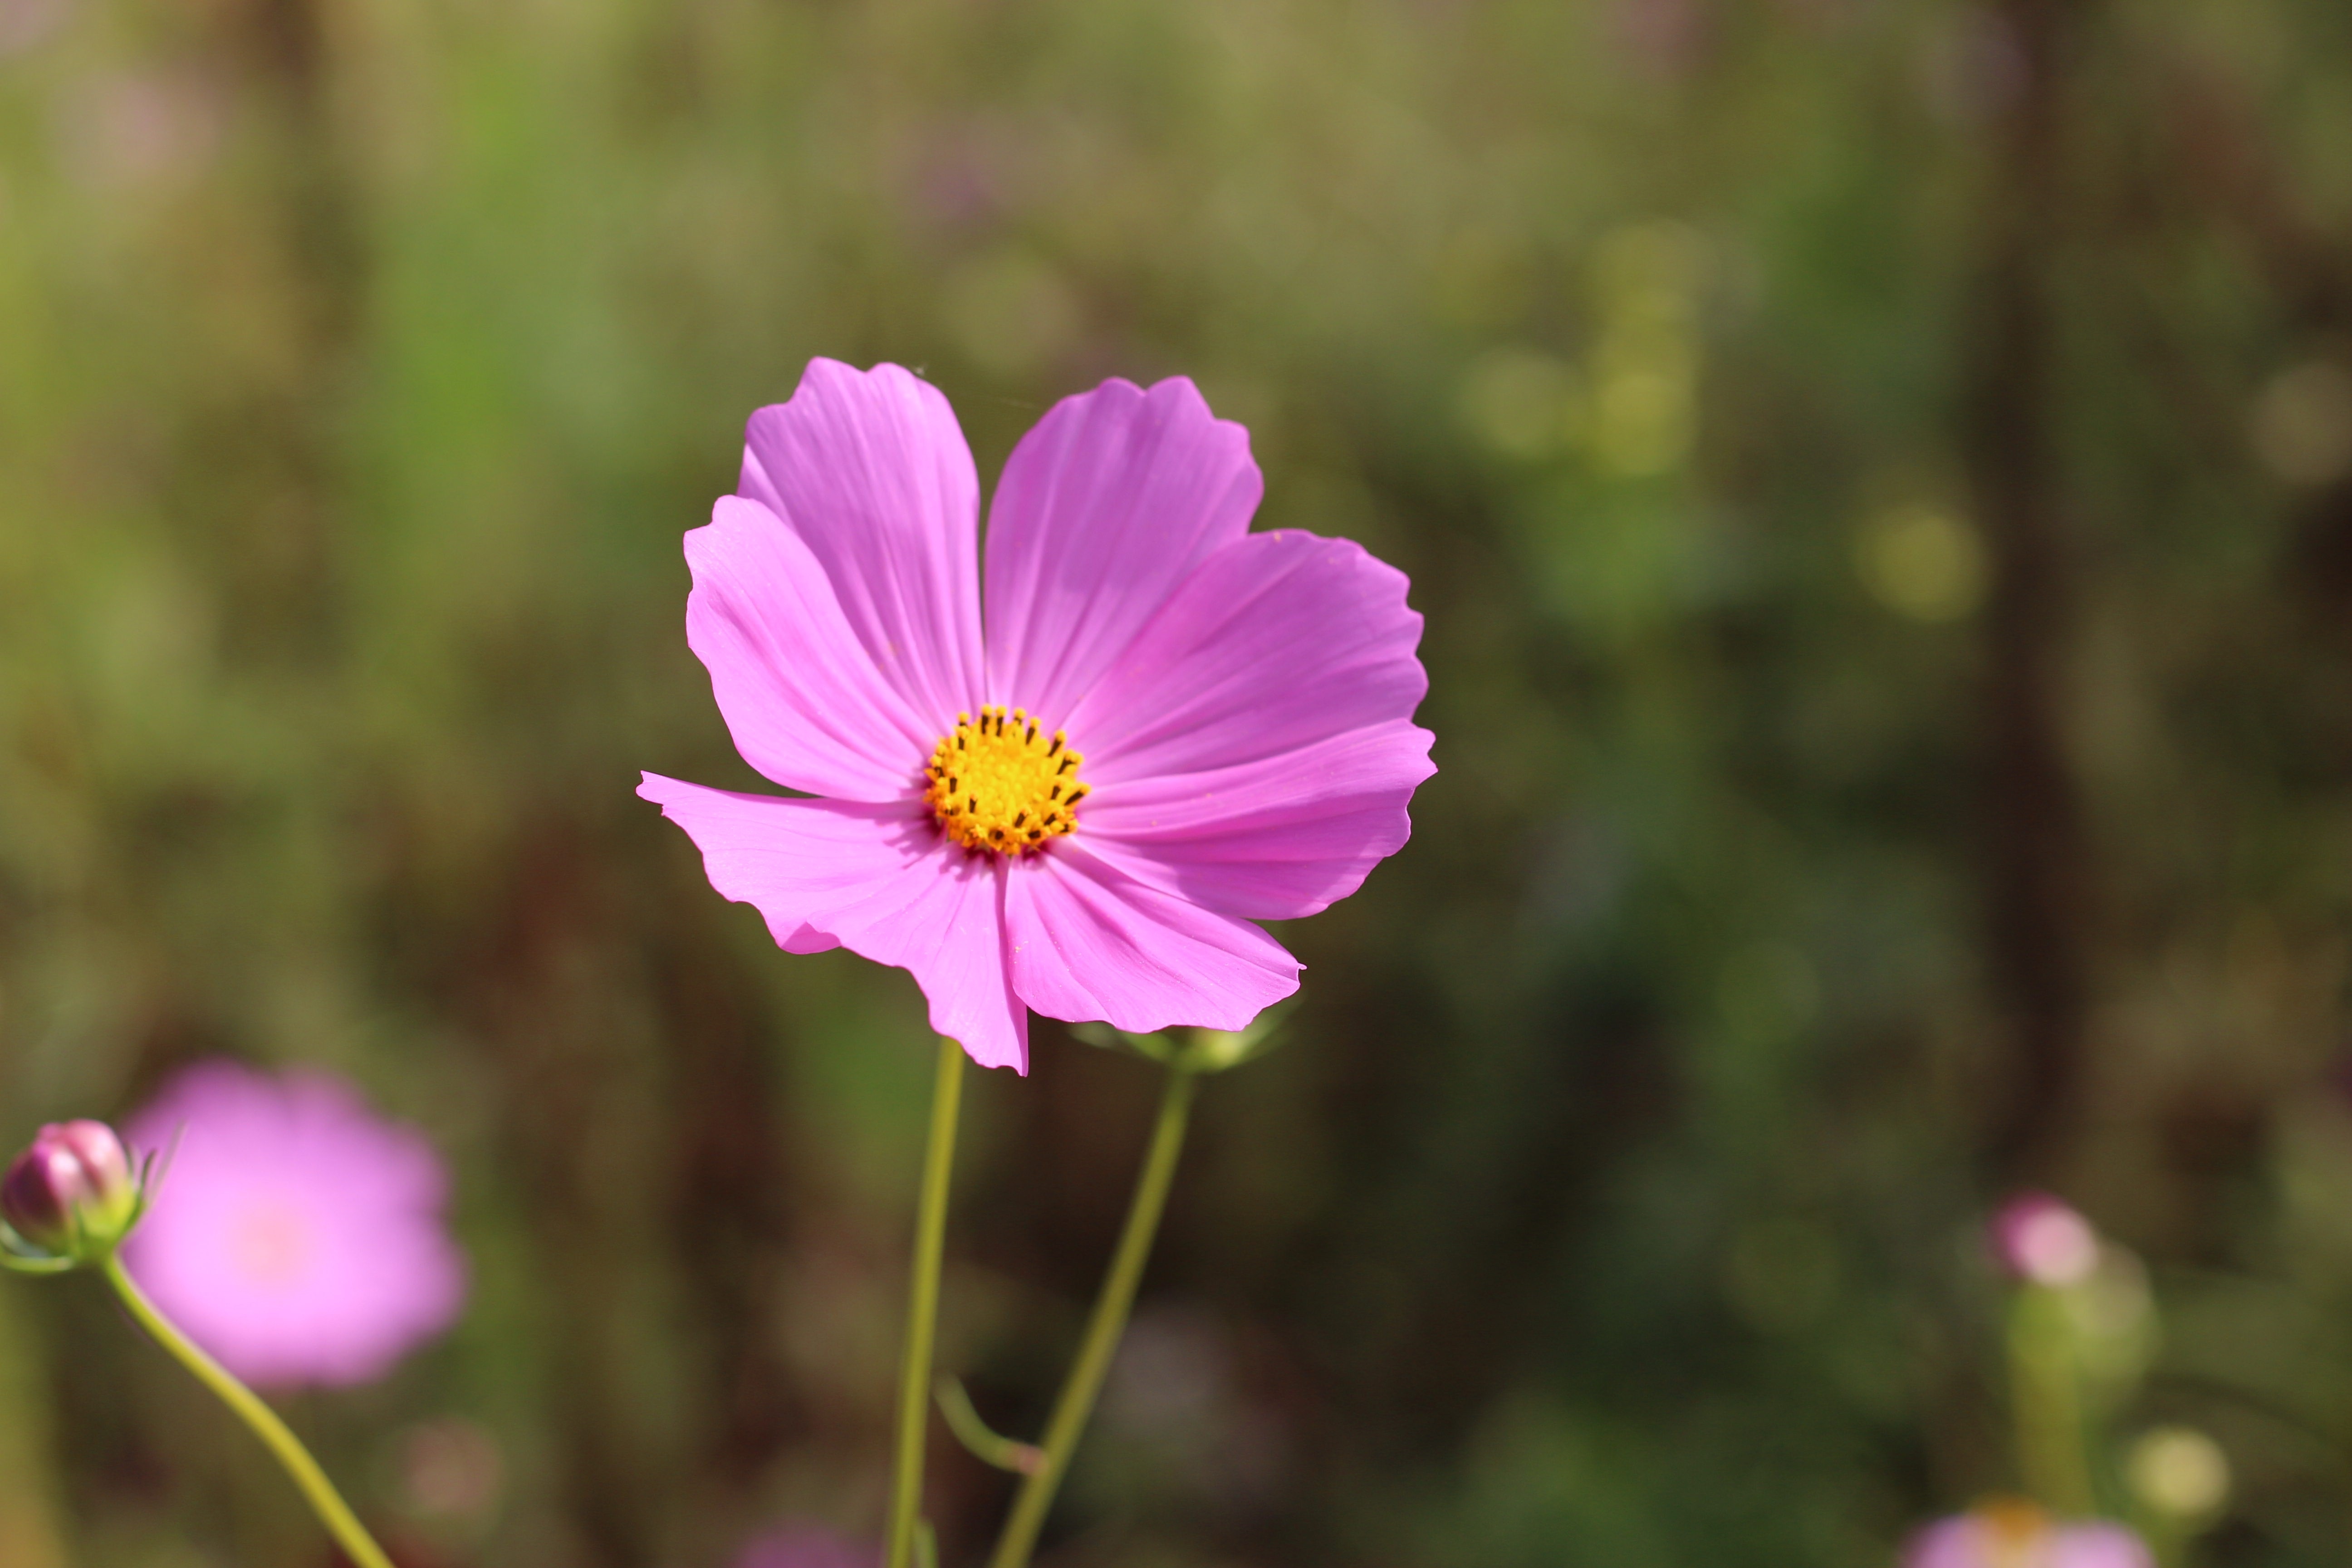
nature, blossom, plant, field, meadow, cosmos, flower, purple, petal, autumn, botany, flora, wildflower, flowers, close up, macro photography, flowering plant, daisy family, in autumn, annual plant, plant stem, land plant, garden cosmos